Kőnig's lemma

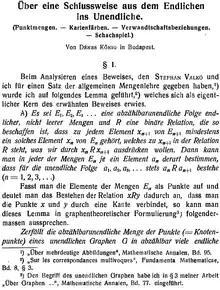
Kőnig's 1927 publication

Kőnig's lemma or Kőnig's infinity lemma is a theorem in graph theory due to the Hungarian mathematician Dénes Kőnig who published it in 1927. It gives a sufficient condition for an infinite graph to have an infinitely long path. The computability aspects of this theorem have been thoroughly investigated by researchers in mathematical logic, especially in computability theory. This theorem also has important roles in constructive mathematics and proof theory.